John Collyer

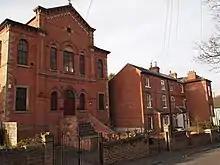
Wesleyan Chapel, High Street (now Basford Road), Basford, Nottingham 1874

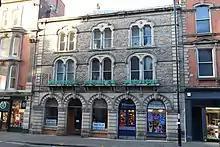
Former Dog and Bear public house, Bridlesmith Gate 1876

He was born in 1840 in Calverton, Nottinghamshire, the son of John Collyer and Sarah Windle. He established himself as an architect in Nottingham, initially in offices in Cobden Chambers, Market Street, then on South Parade, and from 1873 in Thurland Street.